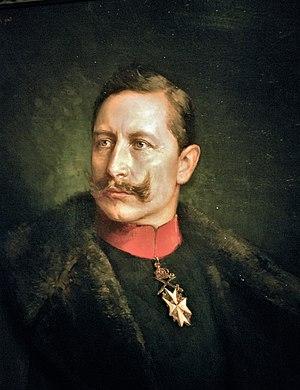
Cette page dresse une liste des monarques de Prusse.